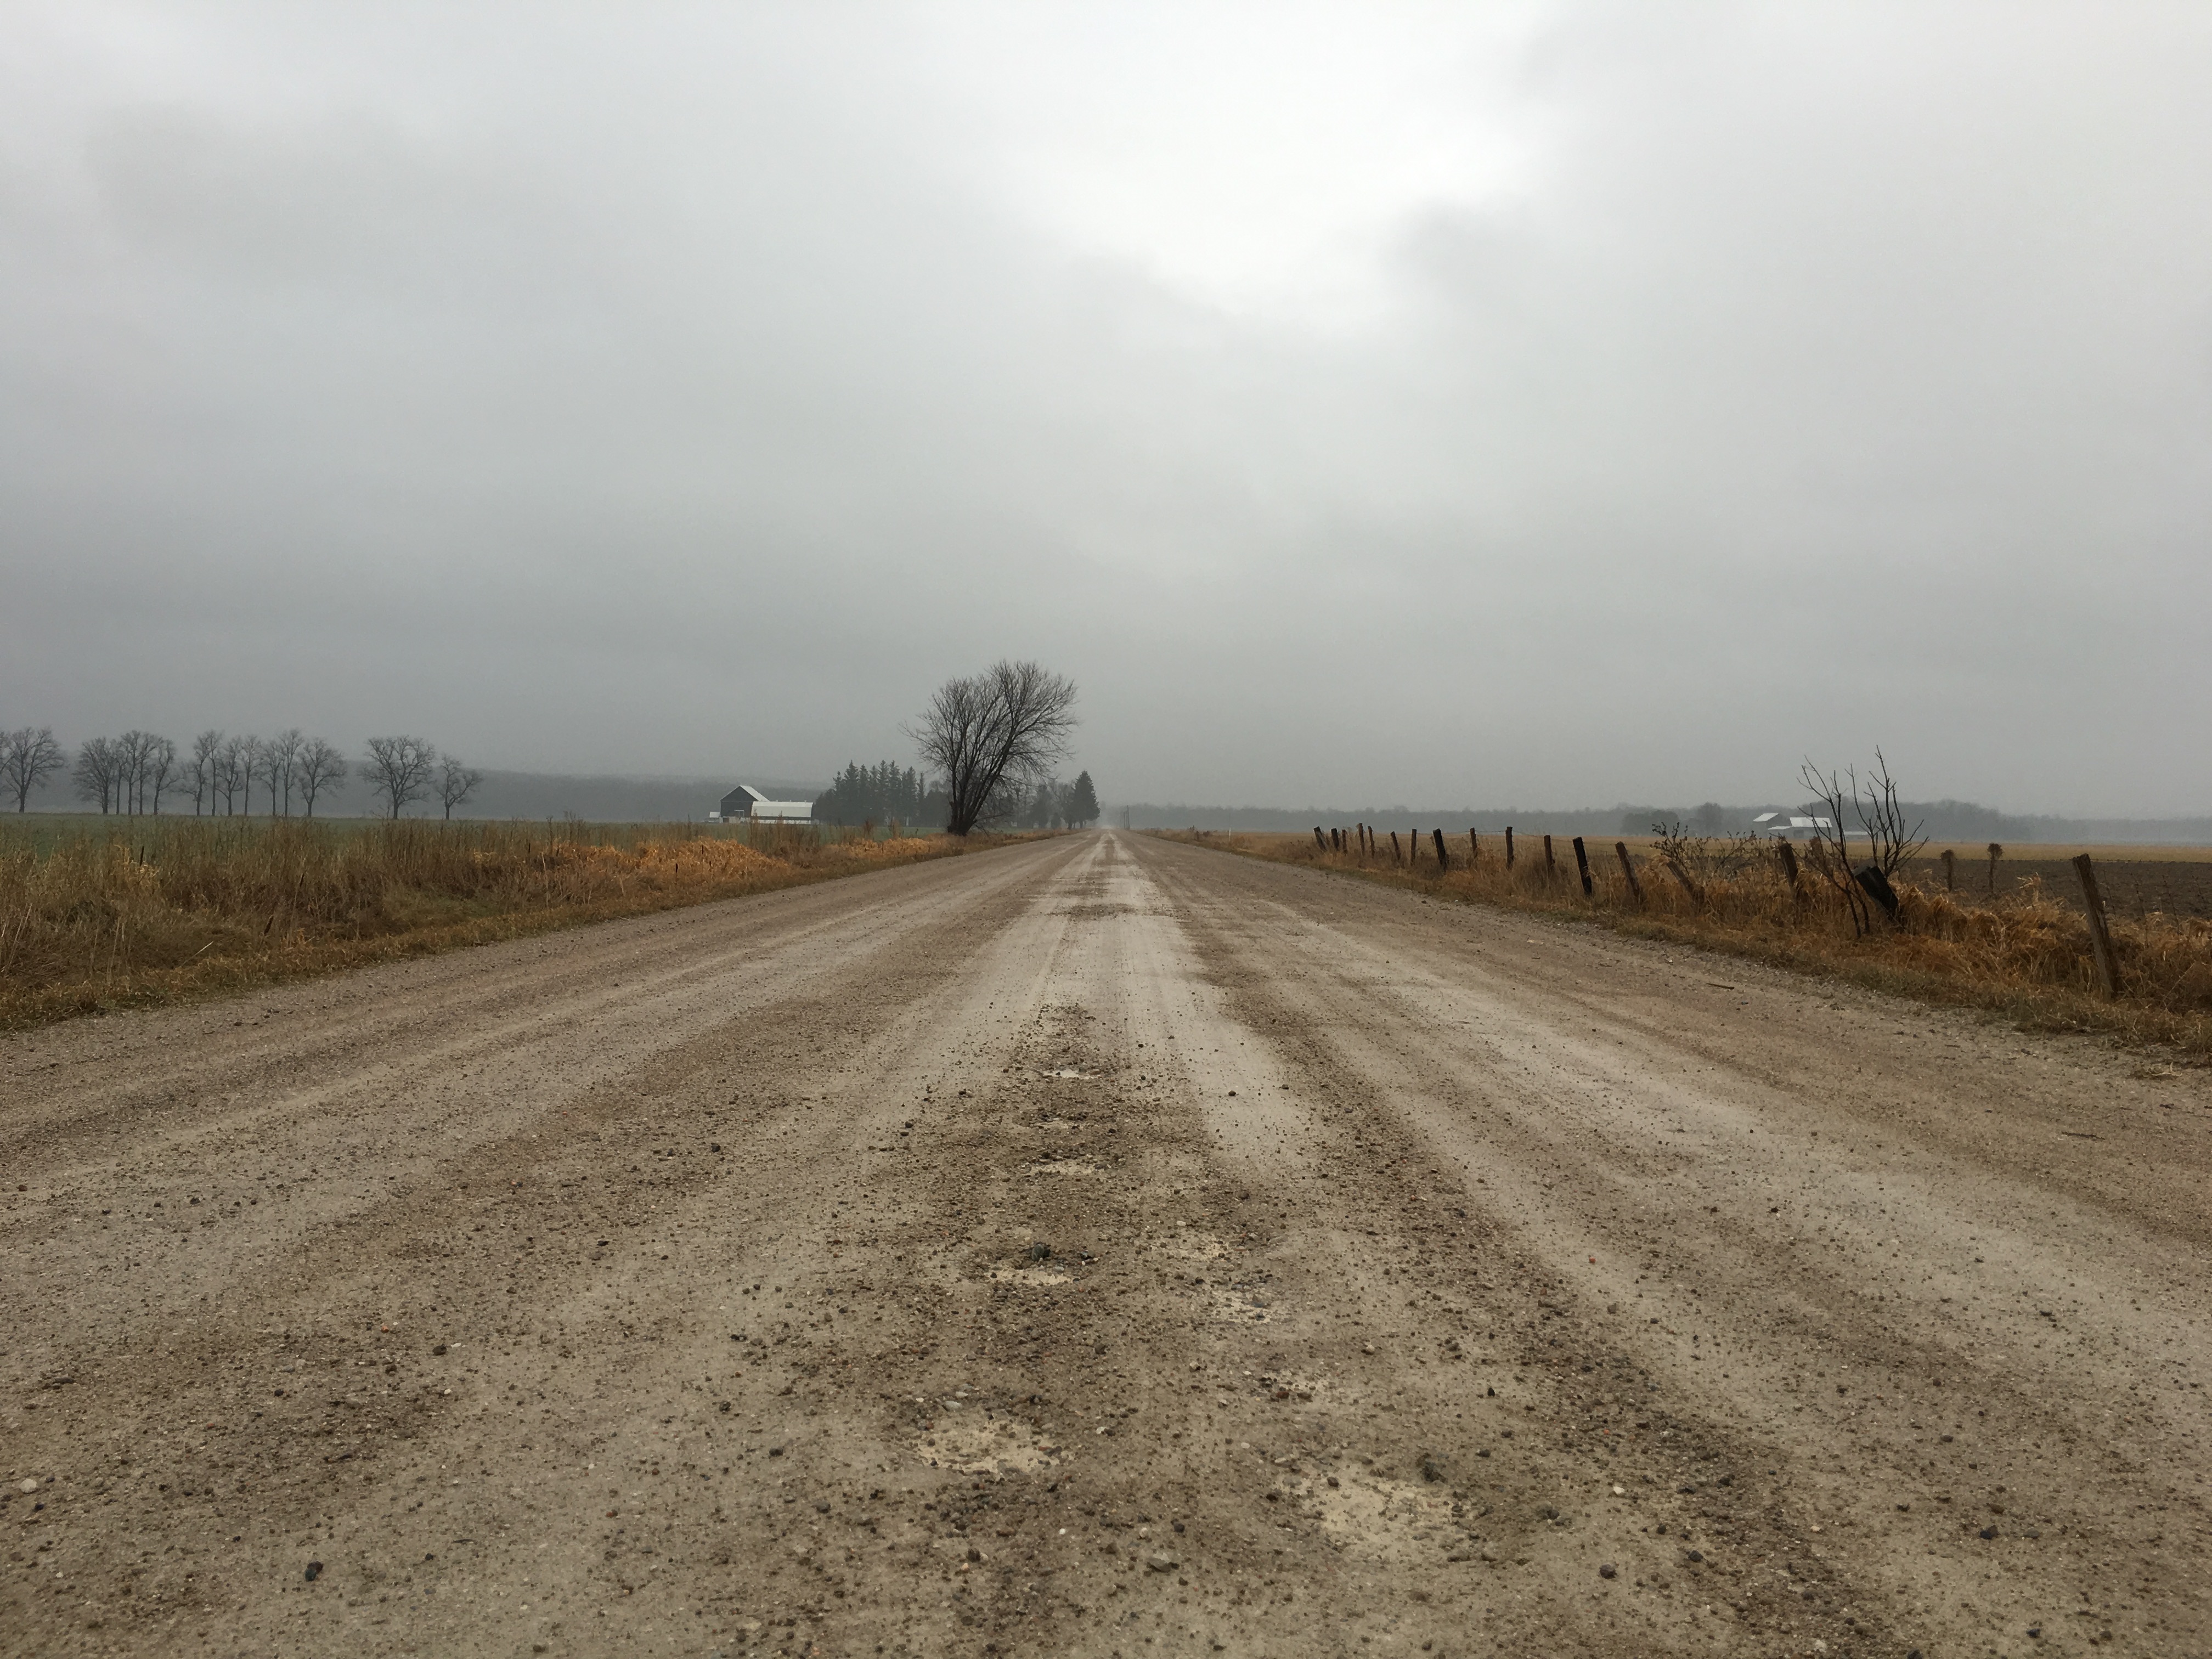
landscape, horizon, road, field, prairie, morning, hill, highway, asphalt, dirt road, weather, soil, agriculture, plain, road trip, infrastructure, steppe, rural area, natural environment, atmospheric phenomenon